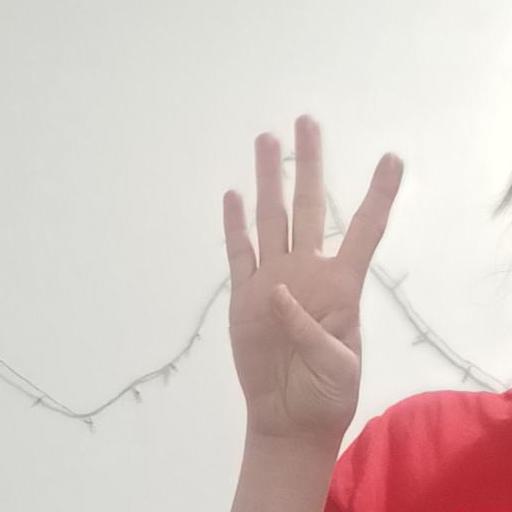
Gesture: four